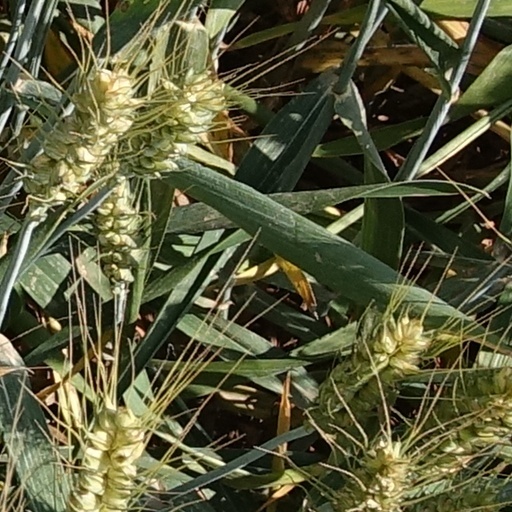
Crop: wheat